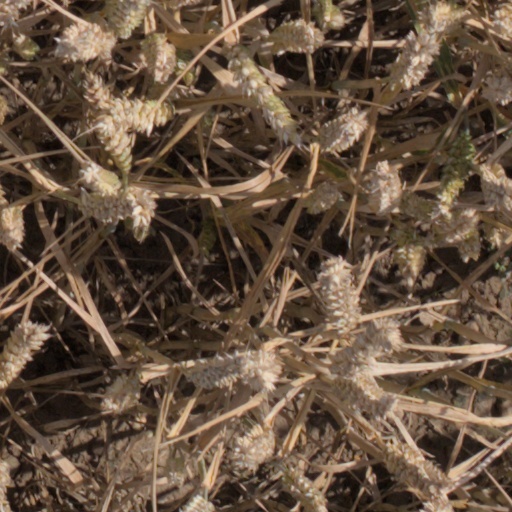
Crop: wheat